LOC101928193

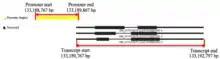
LOC101928193 promoter and isoforms. There is one promoter and three isoforms.

Epigenetic processes such as DNA methylation and histone modification that control expression have not been found in LOC101928193.